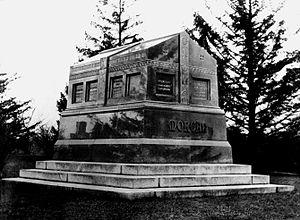
La tombe de John Pierpont Morgan (1837 - 1913), financier américain, au cimetière de Cedar Hill à Hartford, Connecticut, Etats-Unis d'Amérique.
John Pierpont Morgan, dit J. P. Morgan, est un financier et un banquier américain. Tout d'abord centré sur les banques, l'empire de Morgan s'est progressivement étendu à de nombreux autres domaines comme l'électricité, l'acier, le chemin de fer et la navigation. Dans ce dernier domaine, il est le fondateur de l’International Mercantile Marine Company, compagnie maritime regroupant nombre de compagnies américaines mais également britanniques. À ce titre, Morgan est de fait le propriétaire du Titanic qui sombre un an avant sa mort.